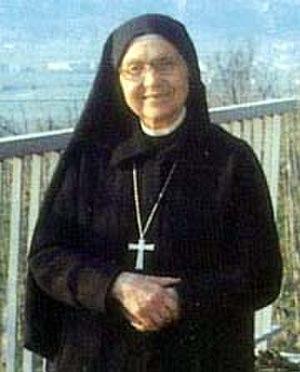
Orsola Rivata, en religion mère Scolastica, est une religieuse catholique italienne, cofondatrice et première supérieure générale de la congrégation des Sœurs Disciples du Divin Maître. Réputée pour sa joie et son désintéressement malgré les épreuves, elle fut un exemple de vie religieuse pour ses sœurs. Ayant entamé un processus pour sa béatification, l'Église catholique lui a déjà décerné le titre de vénérable.
Cette liste de saints concerne les saints, bienheureux, et vénérables reconnus comme tels par l'Église catholique, ayant vécu au XXᵉ siècle. Sur cette période, l'Église a donné comme modèles évangéliques 152 saints et 2 038 bienheureux.